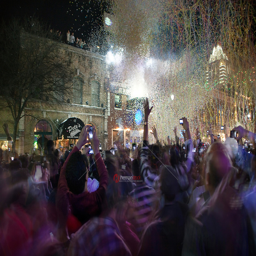
tens of thousands of people pack filming location for drop .